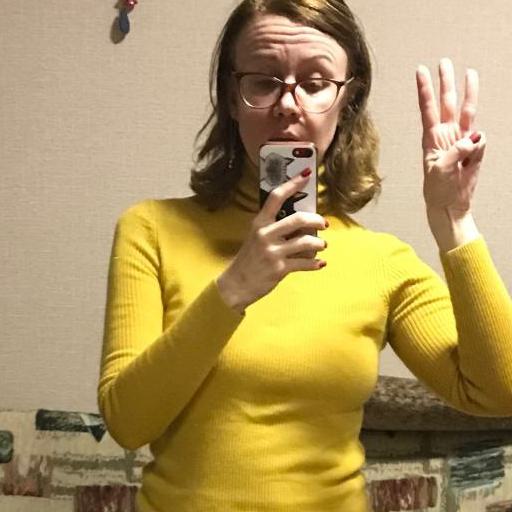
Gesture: no_gesture